Meadow Lane

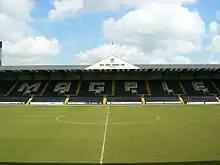
The Jimmy Sirrel Stand

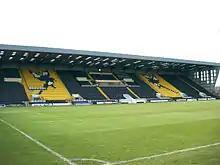
The Derek Pavis Stand

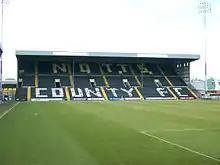
The Spion Kop

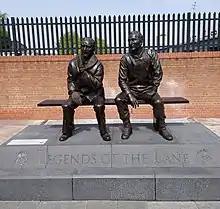
Jimmy Sirrel (1922–2008) and Jack Wheeler (1919–2009) statue at Meadow Lane

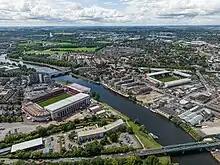
Aerial image showing the proximity of Meadow Lane (right) to the City Ground

The stadium has played host to Forest games on a number of occasions. After the war, when flooding from the River Trent left the City Ground in an unplayable condition and again in 1968 when the Main Stand at the City Ground was destroyed by fire in a game against Leeds United.